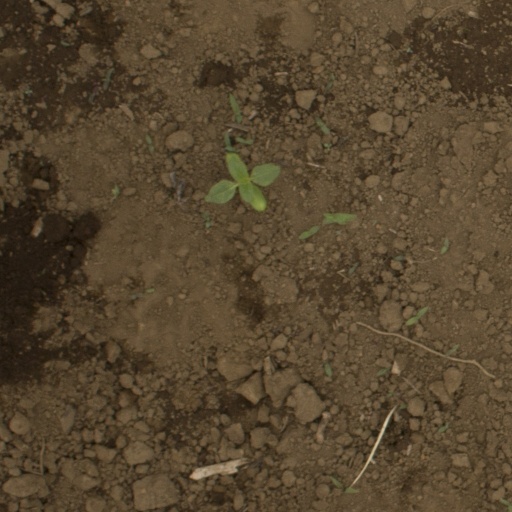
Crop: Jerusalem artichoke